German occupation of the Channel Islands

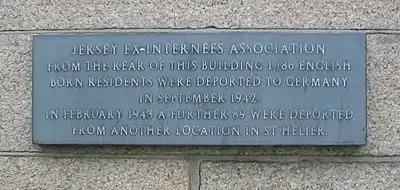
Plaque: "From the rear of this building 1,186 English born residents were deported to Germany in September 1942. In February 1943 a further 89 were deported from another location in St. Helier."

A small number of British and other Jews lived on the Channel Islands during the occupation. Most had been evacuated in June 1940, but British law did not allow enemy citizens, irrespective of their ethnicity, to enter Britain without a permit. When the Germans arrived, 18 Jews registered out of an estimated 30–50. In October 1940 German officials issued the first anti-Jewish Order, which instructed the police to identify Jews as part of the civilian registration process. Island authorities complied, and registration cards were marked with red "J"s; additionally, a list was compiled of Jewish property, including property owned by island Jews who had evacuated, which was turned over to German authorities. The registered Jews in the islands, often Church of England members with one or two Jewish grandparents, were subjected to the nine "Orders Pertaining to Measures Against the Jews", including closing their businesses (or placing them under "Aryan" administration), giving up their wirelesses, and staying indoors for all but one hour per day.